Guayaquil International Film Festival

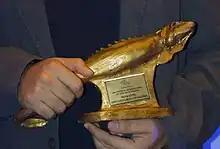
Iguana Dorada 2015

The Festival Internacional de Cine de Guayaquil is an annual international film festival in Guayaquil, Ecuador. It was founded in 2015. In 2017, 119 films were shown and, according to the organizers, the festival drew an attendance of more than 10,000 in Guayaquil, Machala, and Portoviejo.